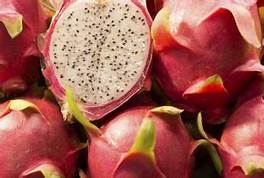
Label: Dragonfruit